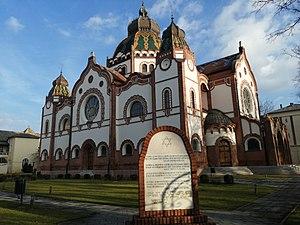
La synagogue de Subotica-Szabadka; Jakab és Komor téri zsinagóga, Szabadka est une synagogue située à Subotica, en Serbie, dans la province de Voïvodine. Elle a été construite en 1901 et 1902, au moment où la Voïvodine dépendait du Royaume de Hongrie, au sein de l'Empire d'Autriche-Hongrie. L'édifice, conçu par deux architectes de Budapest, Marcell Komor et Dezső Jakab, est caractéristique du style Sécession hongroise. En raison de sa valeur, elle figure sur la liste des monuments culturels d'importance exceptionnelle de la République de Serbie. Cette synagogue est la deuxième plus grande d'Europe, elle fût totalement rénovée en mars 2018.
Cet article recense les monuments culturels du district de Bačka septentrionale en Serbie, dans la province autonome de Voïvodine.
Les monuments culturels d'importance exceptionnelle sont les monuments de Serbie qui possèdent le plus haut degré de protection.